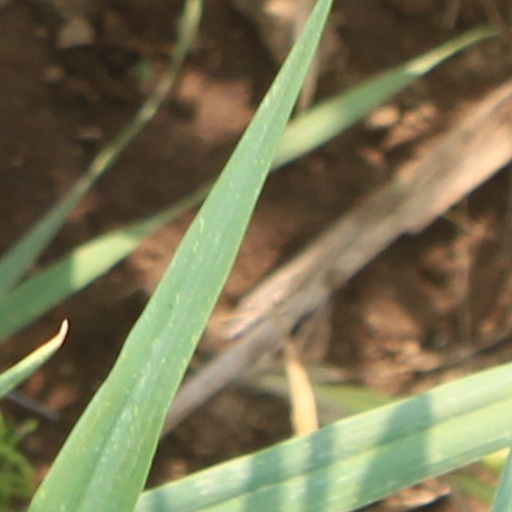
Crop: wheat